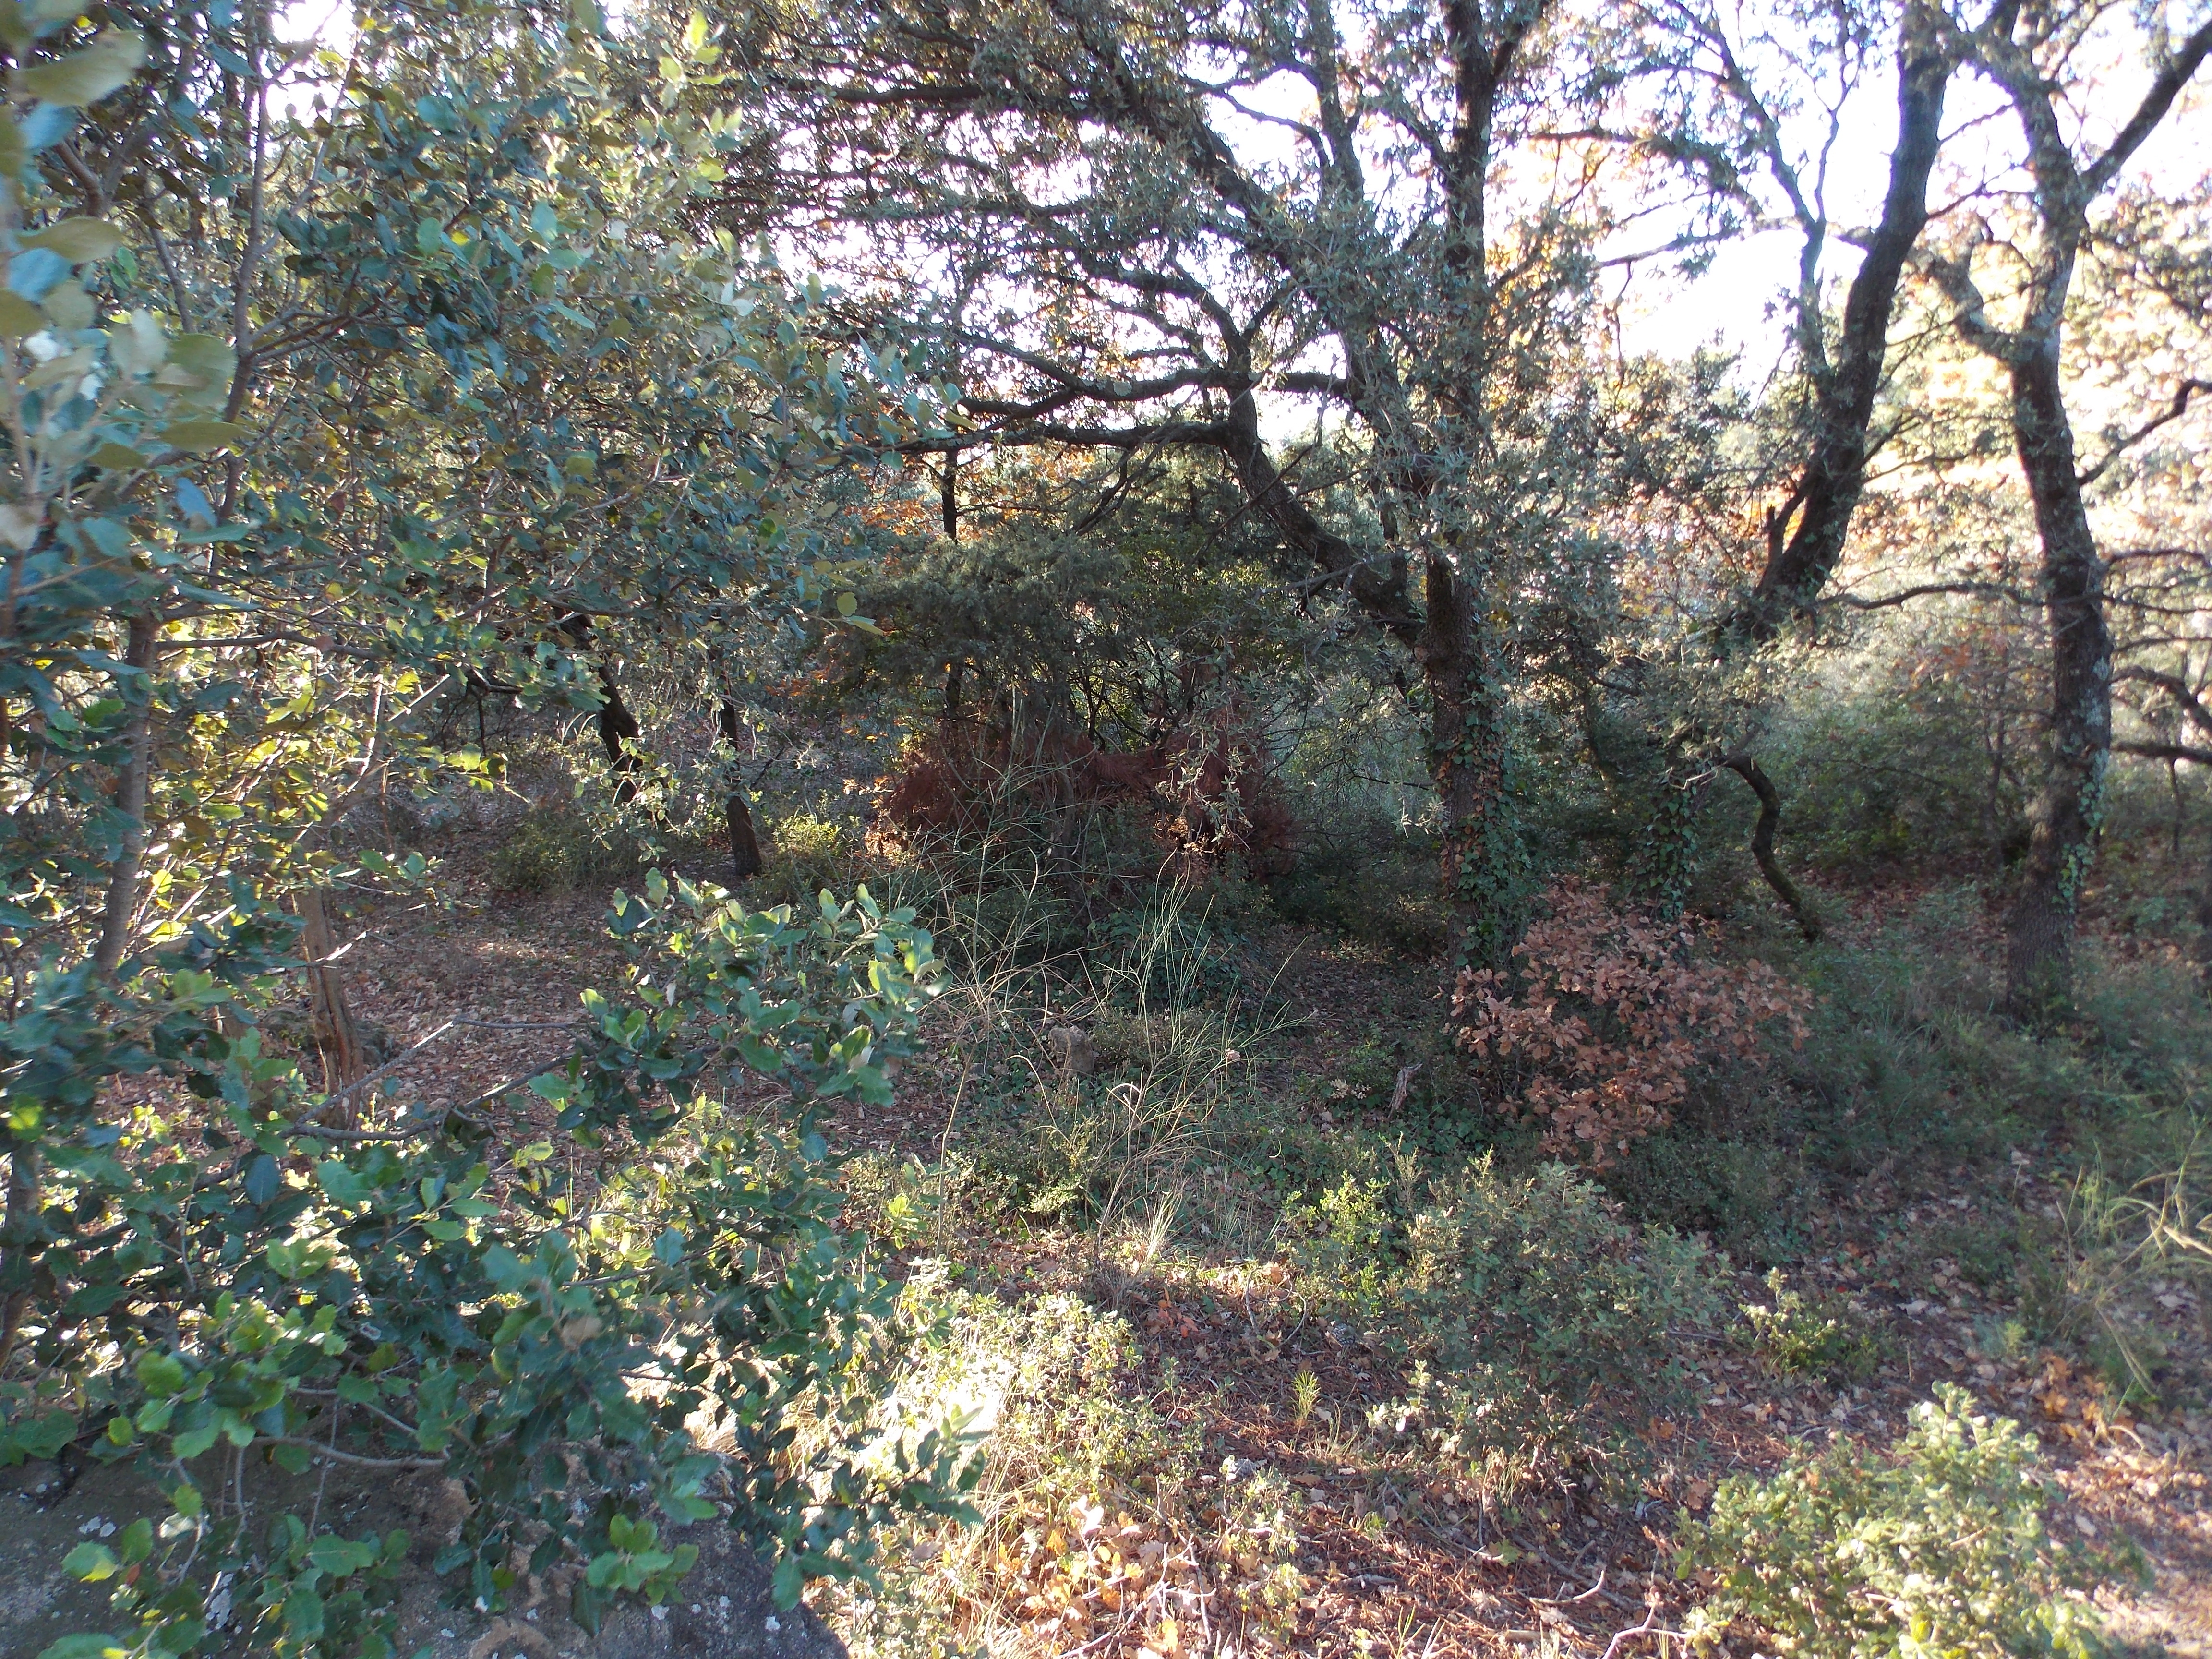
mountain, landscape, tree, cloud, nature, plant, sky, leaf, forest, adventure, walk, path, photography, vegetation, ecosystem, woodland, nature reserve, shrubland, flora, plant community, deciduous, biome, branch, temperate broadleaf and mixed forest, grass, shrub, autumn, grove, old growth forest